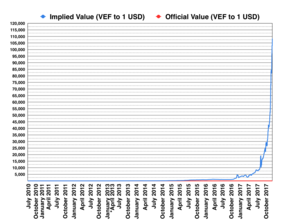
Varemangel i Venezuela / Mulige årsager / Valuta- og priskontrol
Den blå linjer repræsenterer værdien af VEF sammelignet med USD. Den røde linjer repræsenterer regeringens officielle kurs.